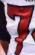
Number: 7